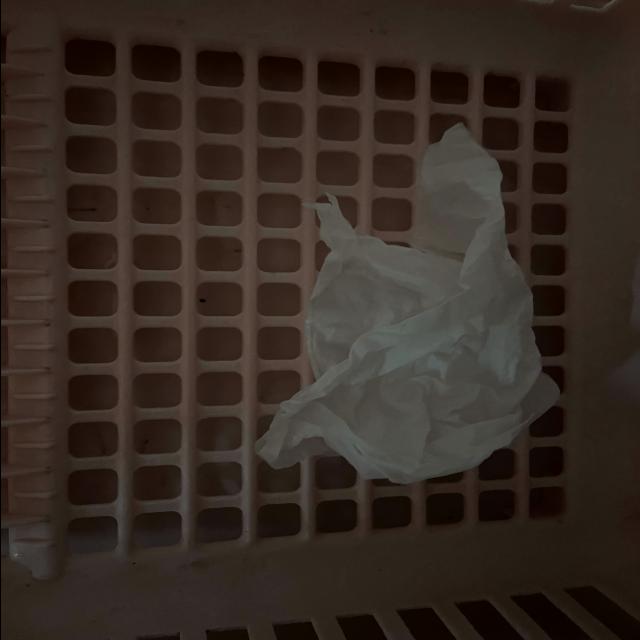
Label: tissues